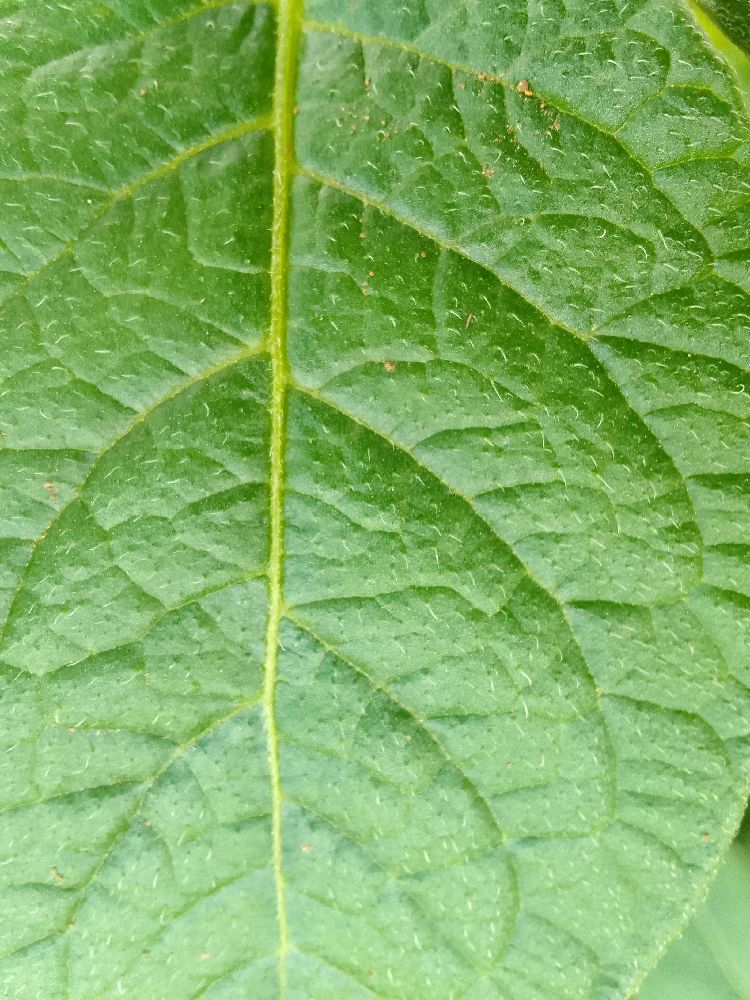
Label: Healthy